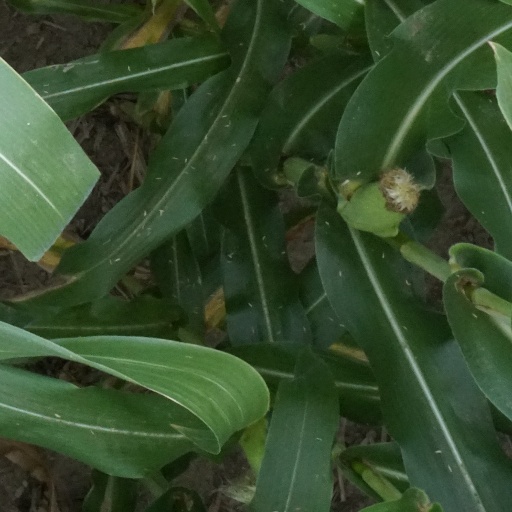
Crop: maize; corn